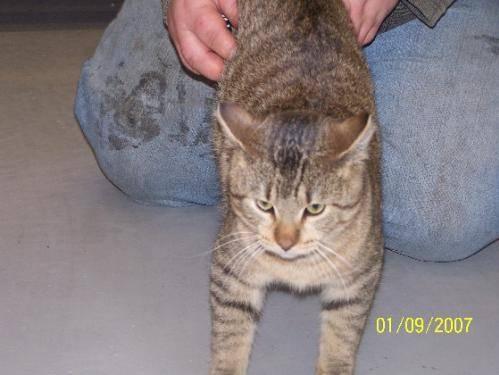
cat